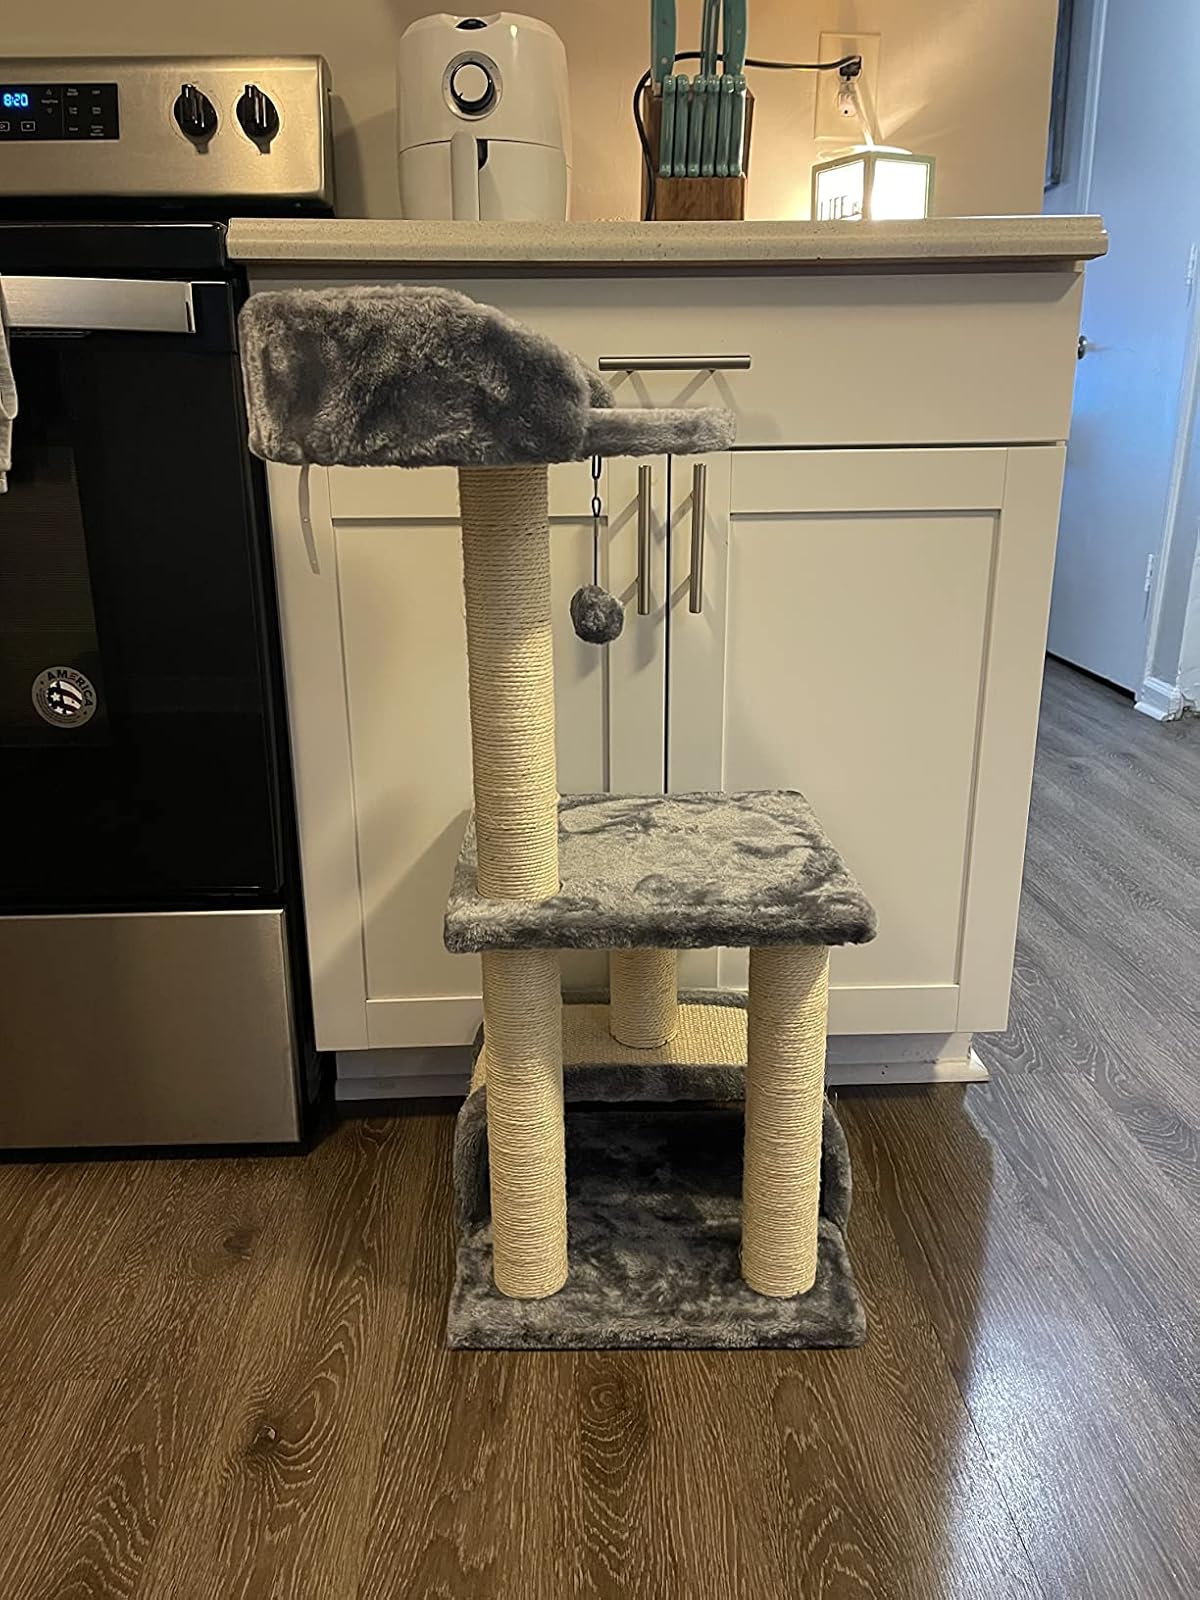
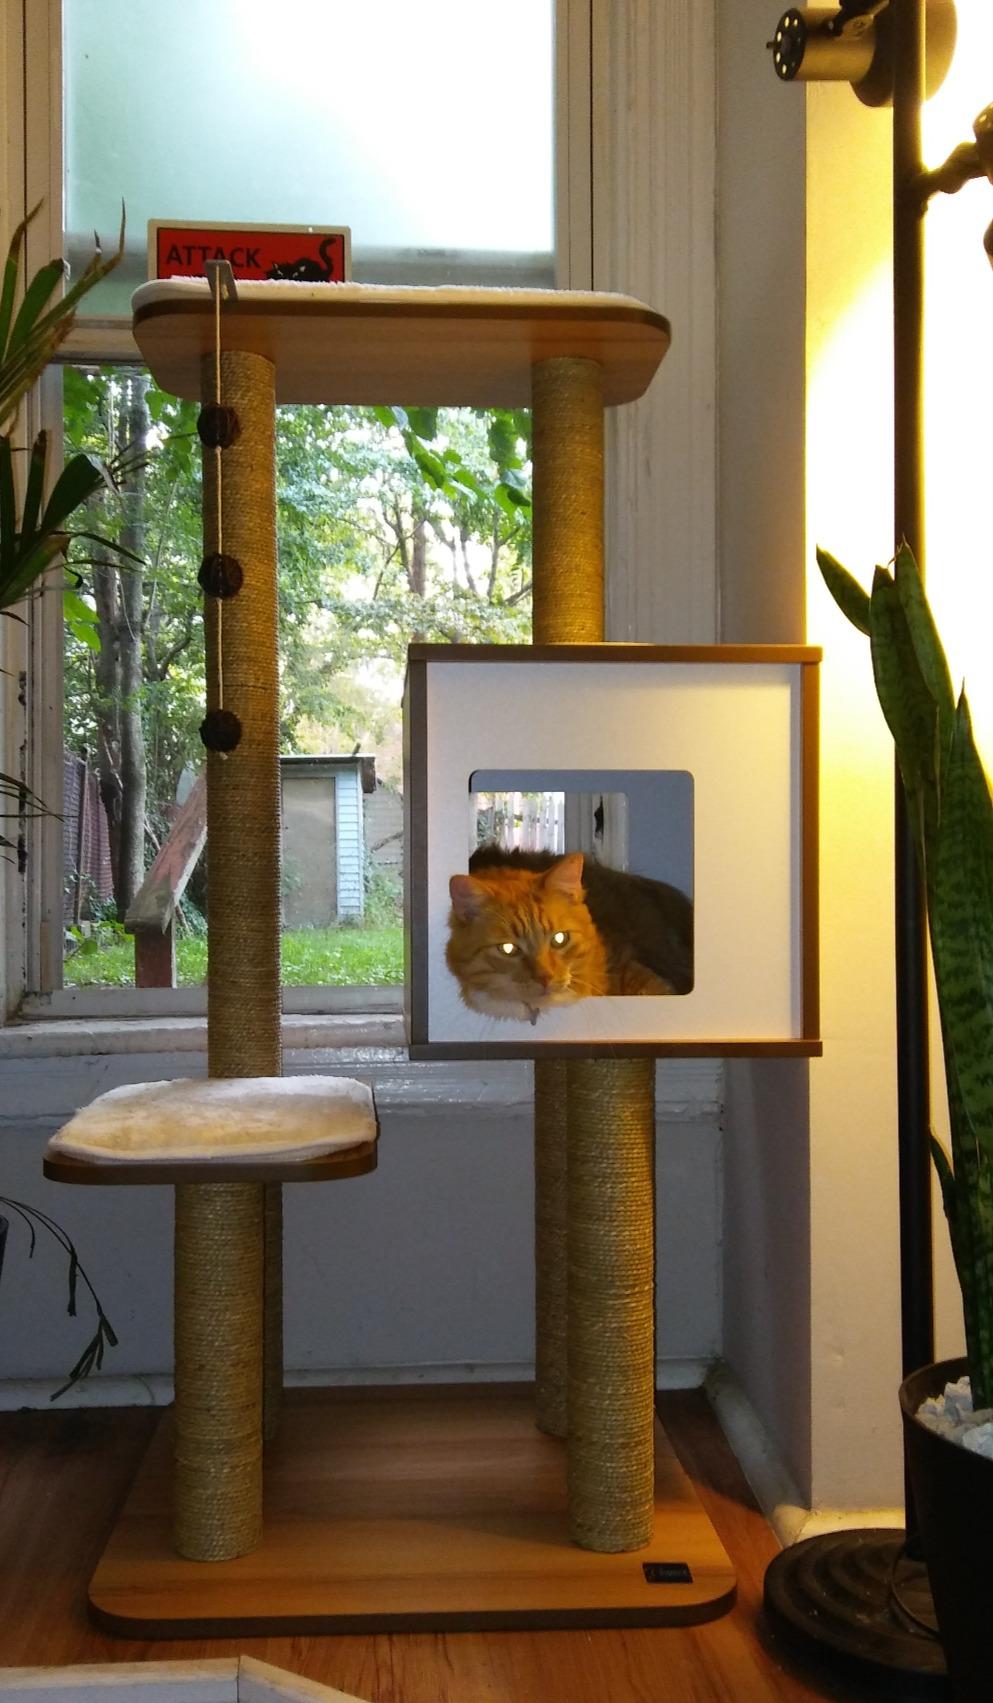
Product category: items_cat tree
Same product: no